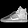
Label: Sneaker